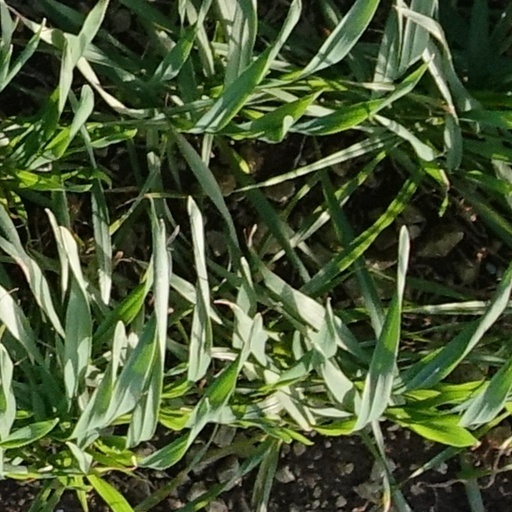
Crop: wheat